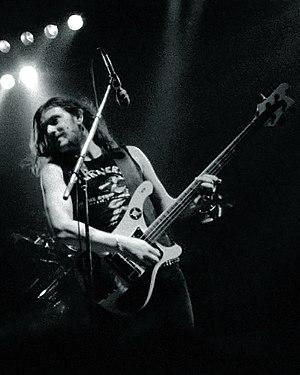
La Rickenbacker 4001 est une guitare basse électrique fabriquée et commercialisée par Rickenbacker entre 1961 et 1981.